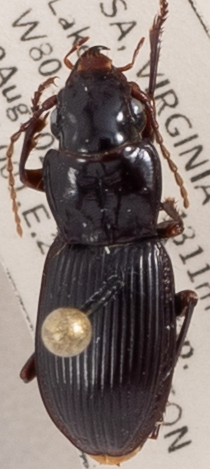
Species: Pterostichus rostratus
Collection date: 2023-08-22
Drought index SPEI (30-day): -1.69
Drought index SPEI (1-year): -0.212
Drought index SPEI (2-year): -0.304